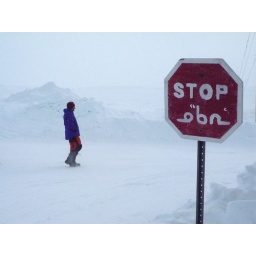
The only road sign in Resolute Bay